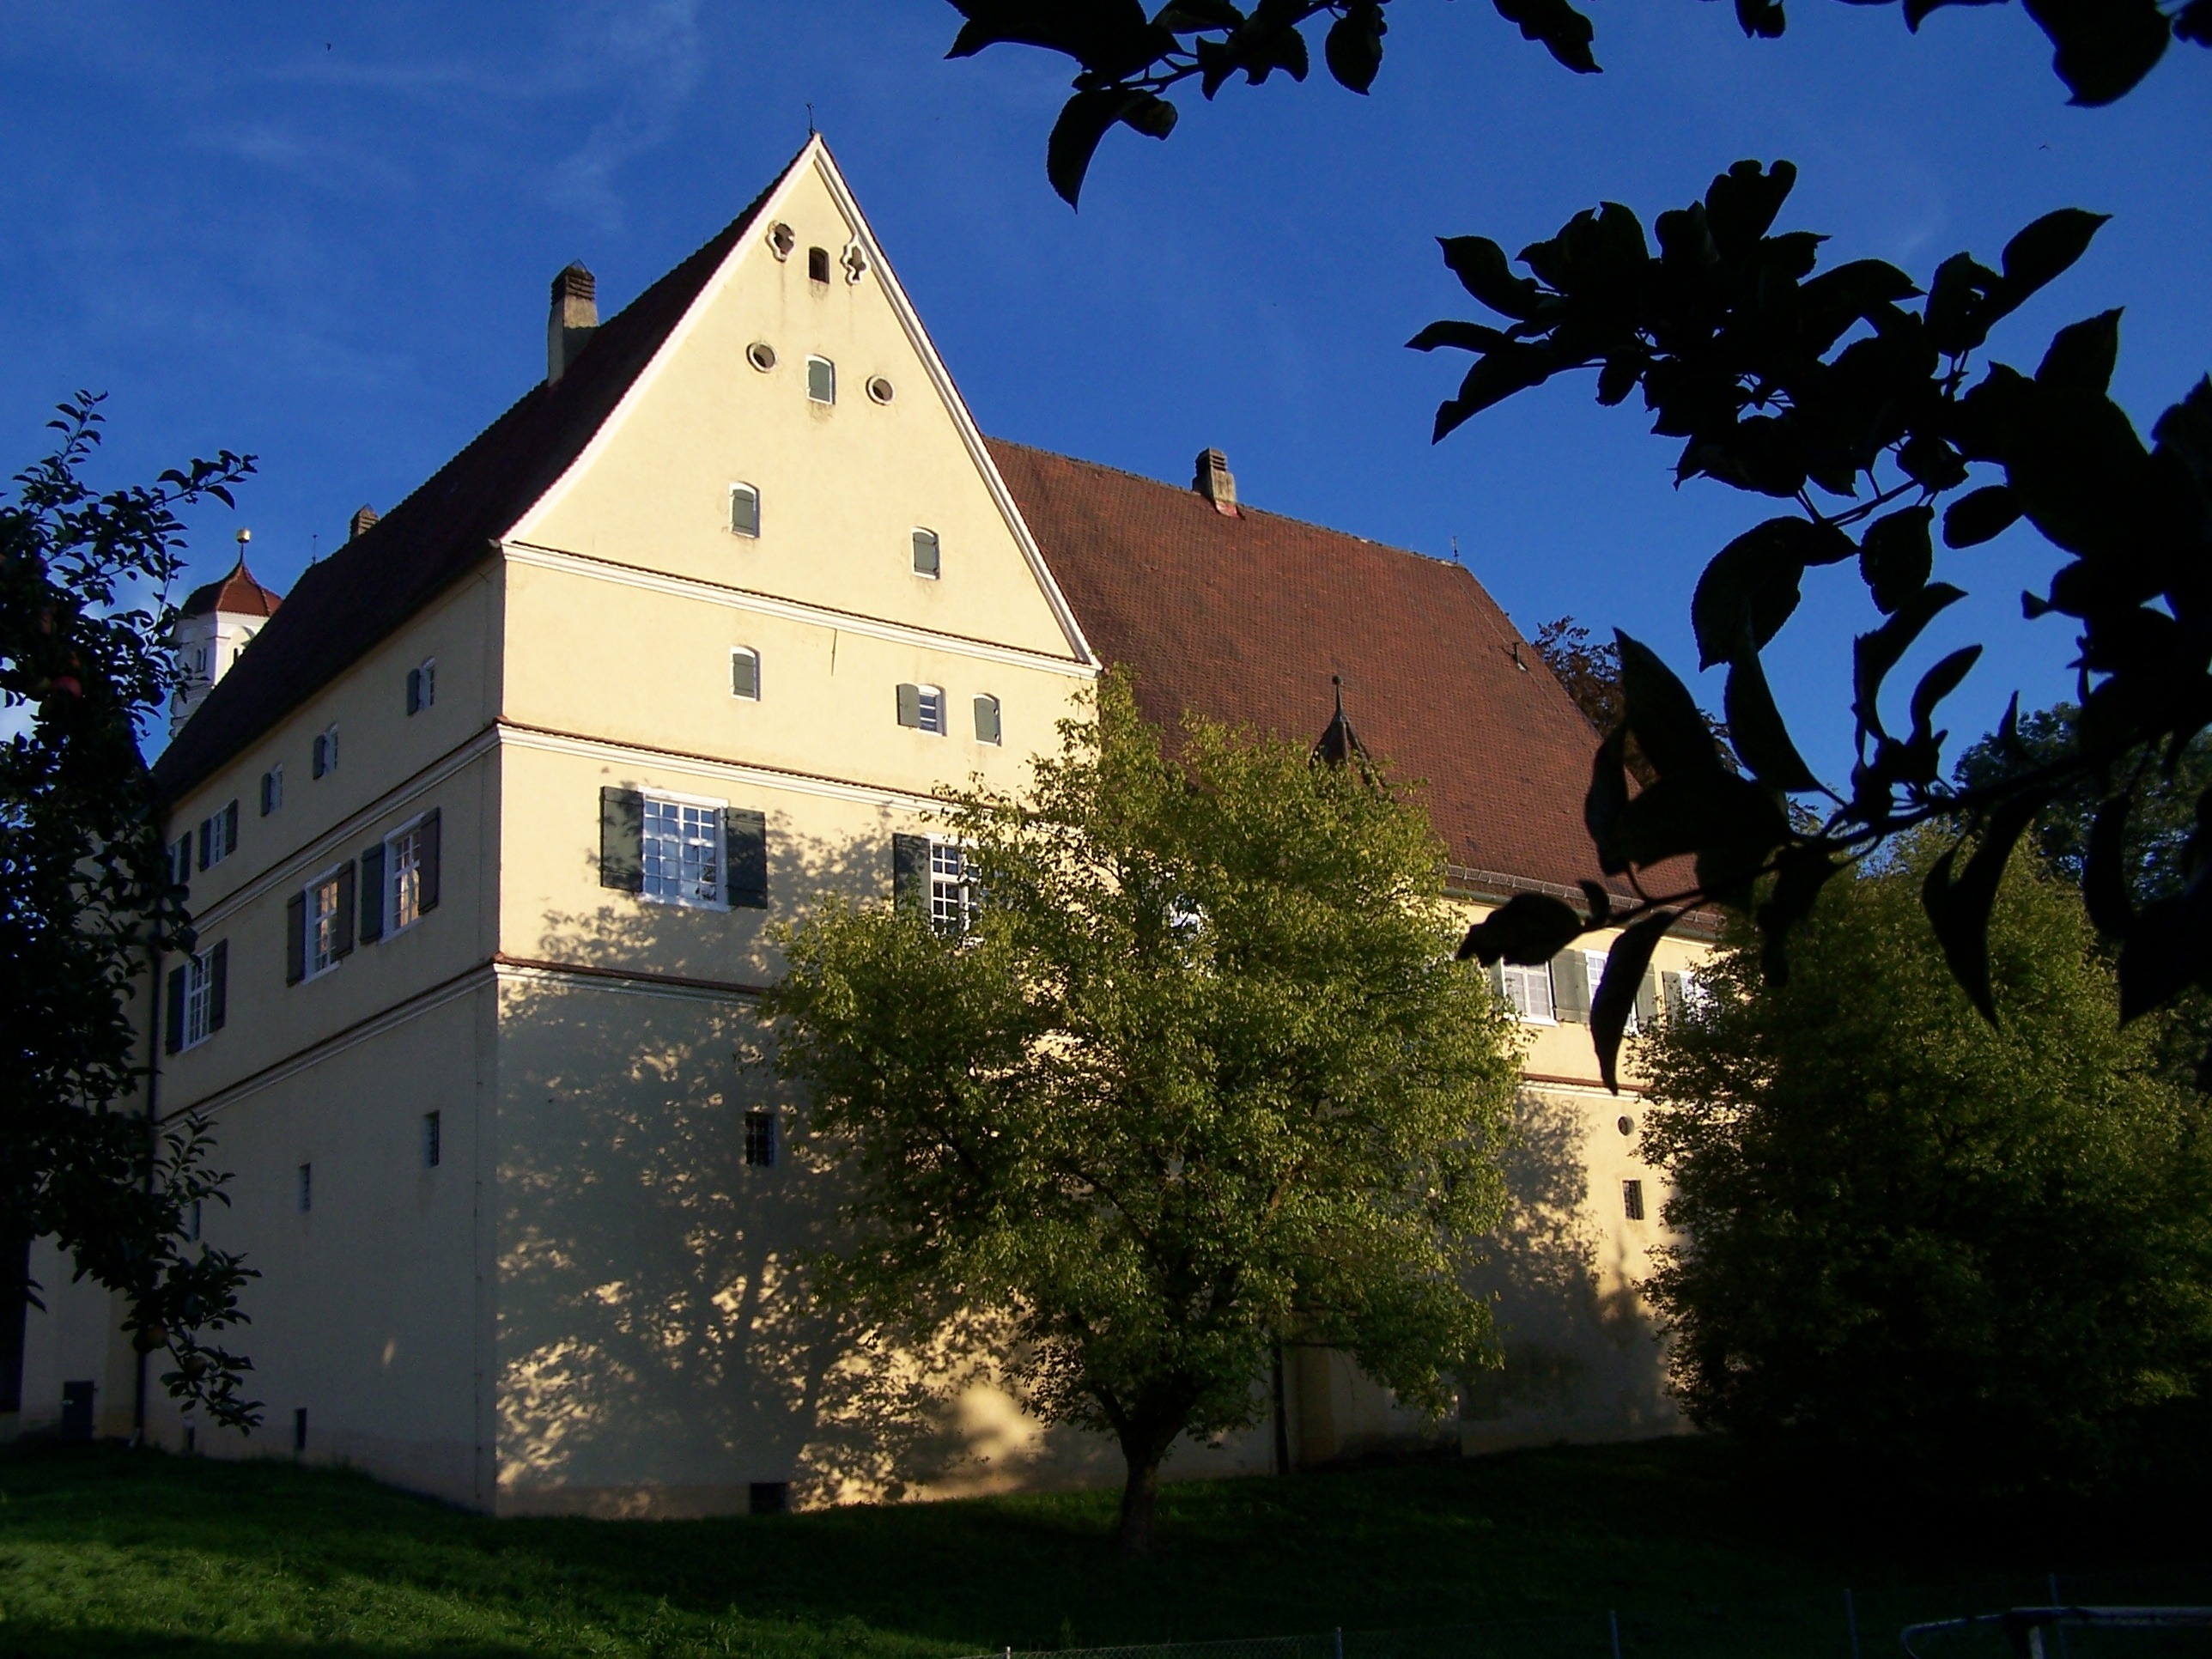
tree, flower, view, building, chateau, summer, rural, castle, rural area